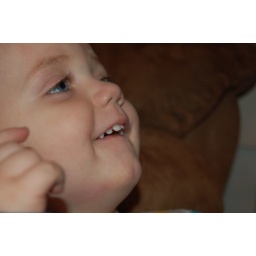
He was amazed by the enormous big screen television in front of him.. I think.